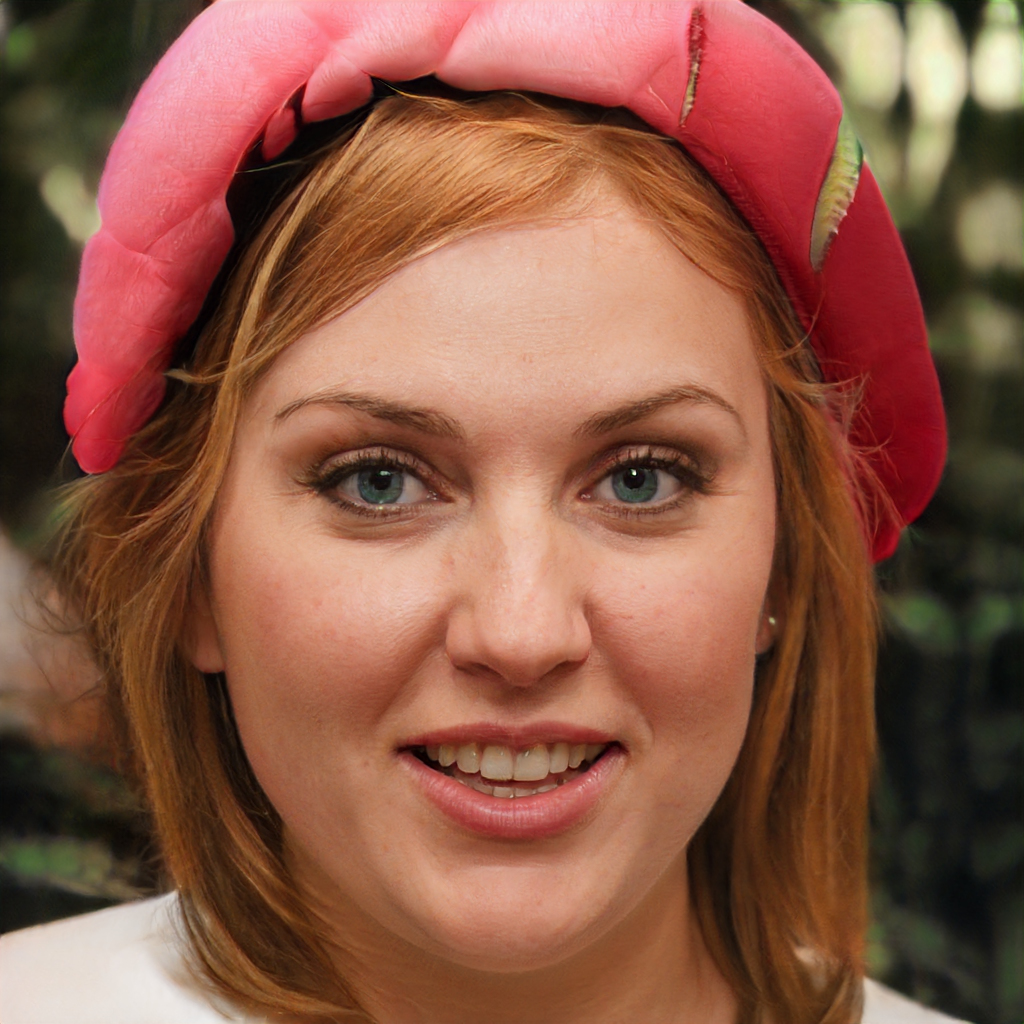
Gender: Female